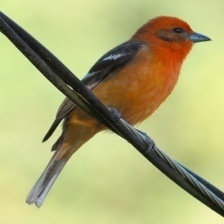
Species: FLAME TANAGER
Scientific name: PIRANGA BIDENTATA